University of Arkansas at Little Rock

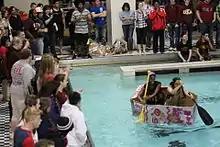
UA Little Rock homecoming boat regatta

The student life at UA Little Rock is typical of public universities in the United States. It is characterized by student-run organizations and affiliation groups that support social, academic, athletic, and religious activities and interests. Some of the services offered by the UA Little Rock Office of Campus Life are intramural sports and fitness programs, diversity programs, leadership development, peer tutoring, student government association, student support programs including groups for non-traditional and first-generation students, a student-run newspaper, and fraternity and sorority life. The proximity of the UA Little Rock campus to downtown Little Rock enables students to take advantage of a wide array of recreational, entertainment, educational, internship, and employment opportunities that are not available anywhere else in Arkansas.